Hua Mulan

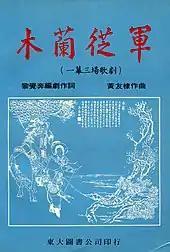
"Mulan Joins the Army" songbook, Hong Kong, early 1960s

The "" was first transcribed in the "Musical Records of Old and New", a compilation of books and songs by the monk Zhijiang in the Southern Chen dynasty in the 6th century. The earliest extant text of the poem comes from an 11th- or 12th-century anthology known as the "Music Bureau Collection", whose author, Guo Maoqian, explicitly mentions the "Musical Records of Old and New" as his source for the poem. As a ballad, the lines do not necessarily have equal numbers of syllables. The poem consists of 31 couplets and is mostly composed of five-character phrases, with a few extending to seven or nine.